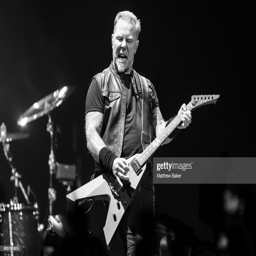
hard rock artist performs live on stage .